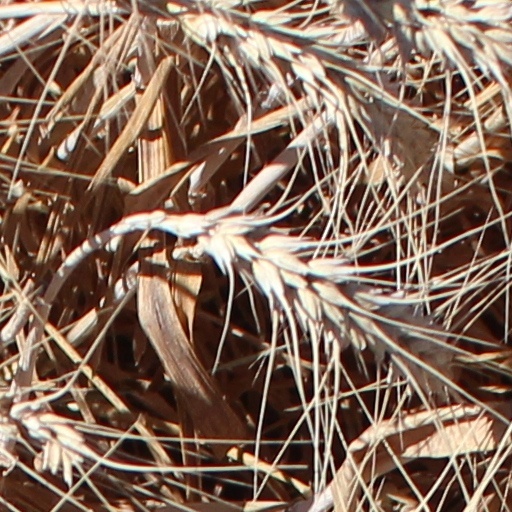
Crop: wheat